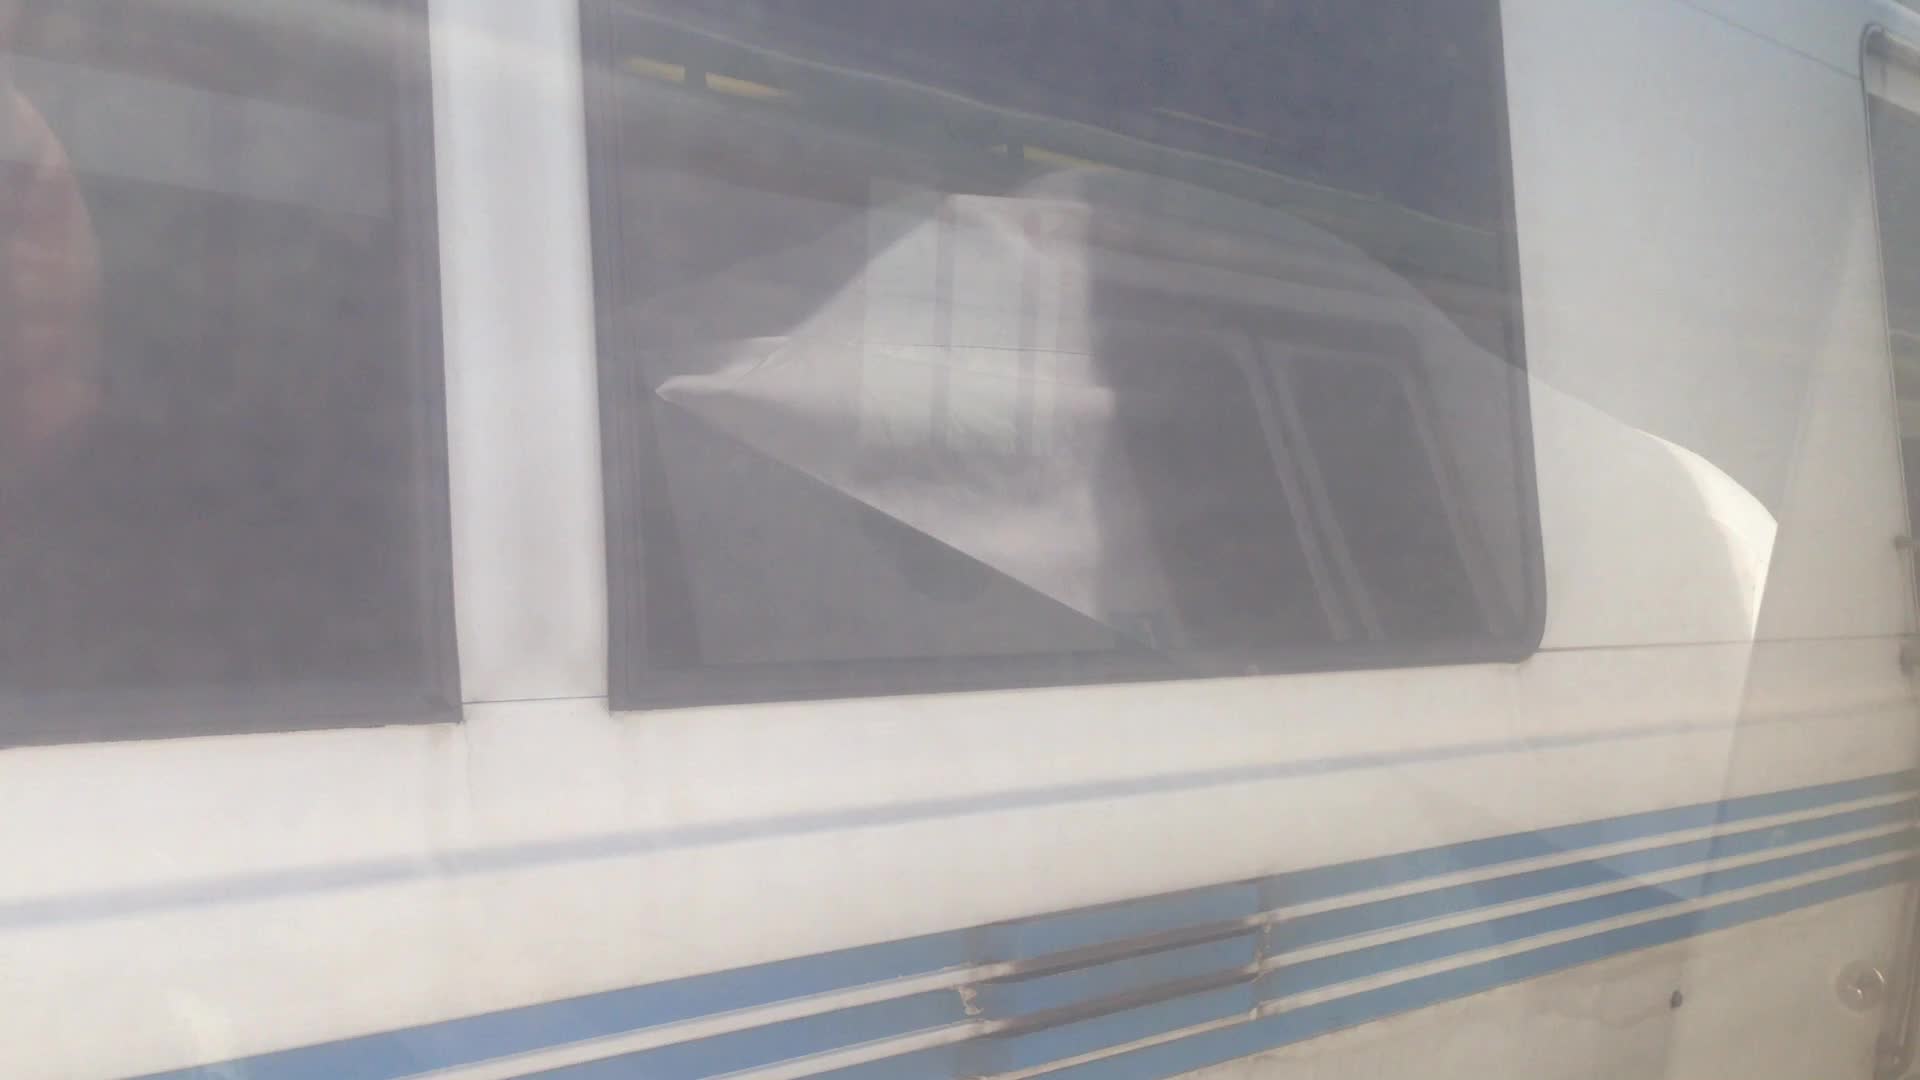
white, floor, window, glass, wall, ceiling, material, interior design, daylighting, window covering